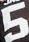
Number: 5